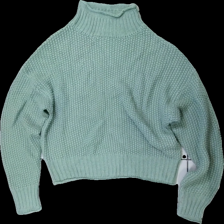
View: front
Type: Sweater
Category: Ladies
Brand: Not in the list
Brand text on label: stories
Colors: Green
Material: 100% acrylic
Cut: Regular, Turtle neck
Size: XL
Season: All
Damage location: bottom center
Damage 2 location: bottom right
Damage 3 location: middle left
Price range: <50
Recommended usage: Export
Description: grön stickad långärmad tröja med hög krage, nopprig